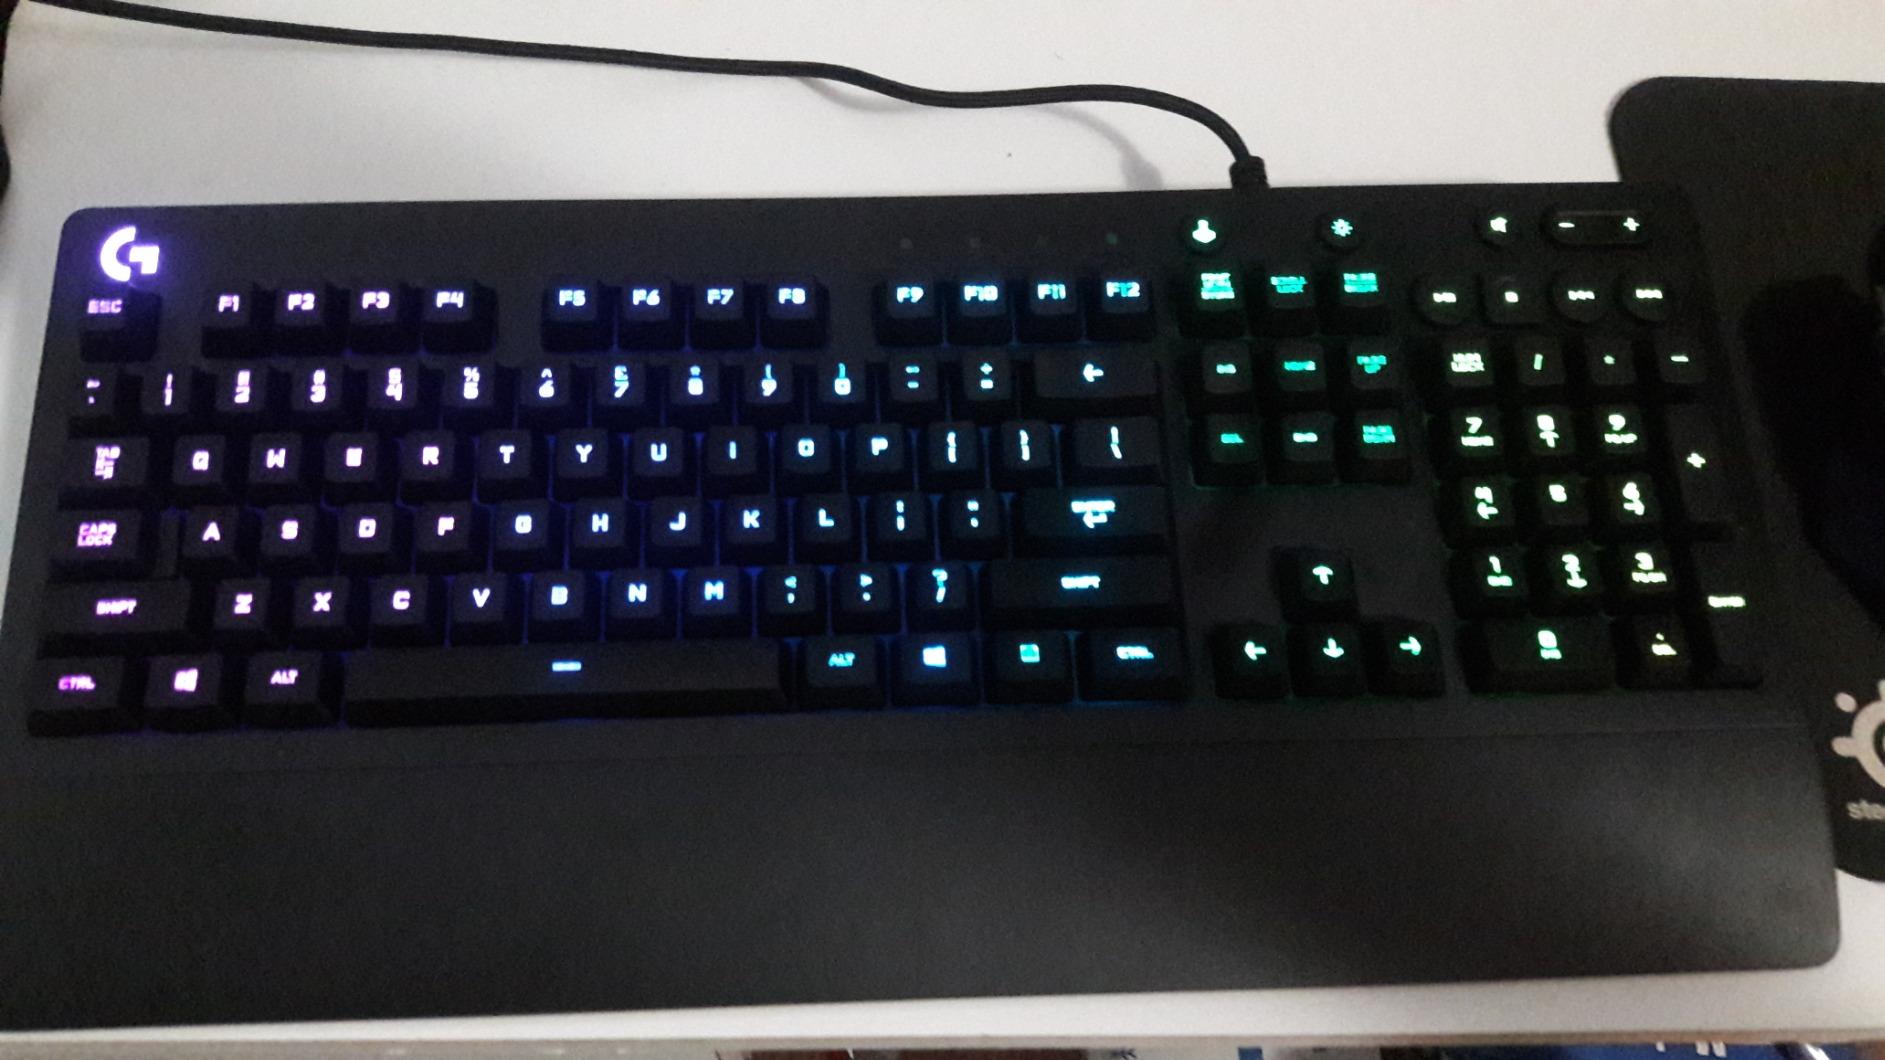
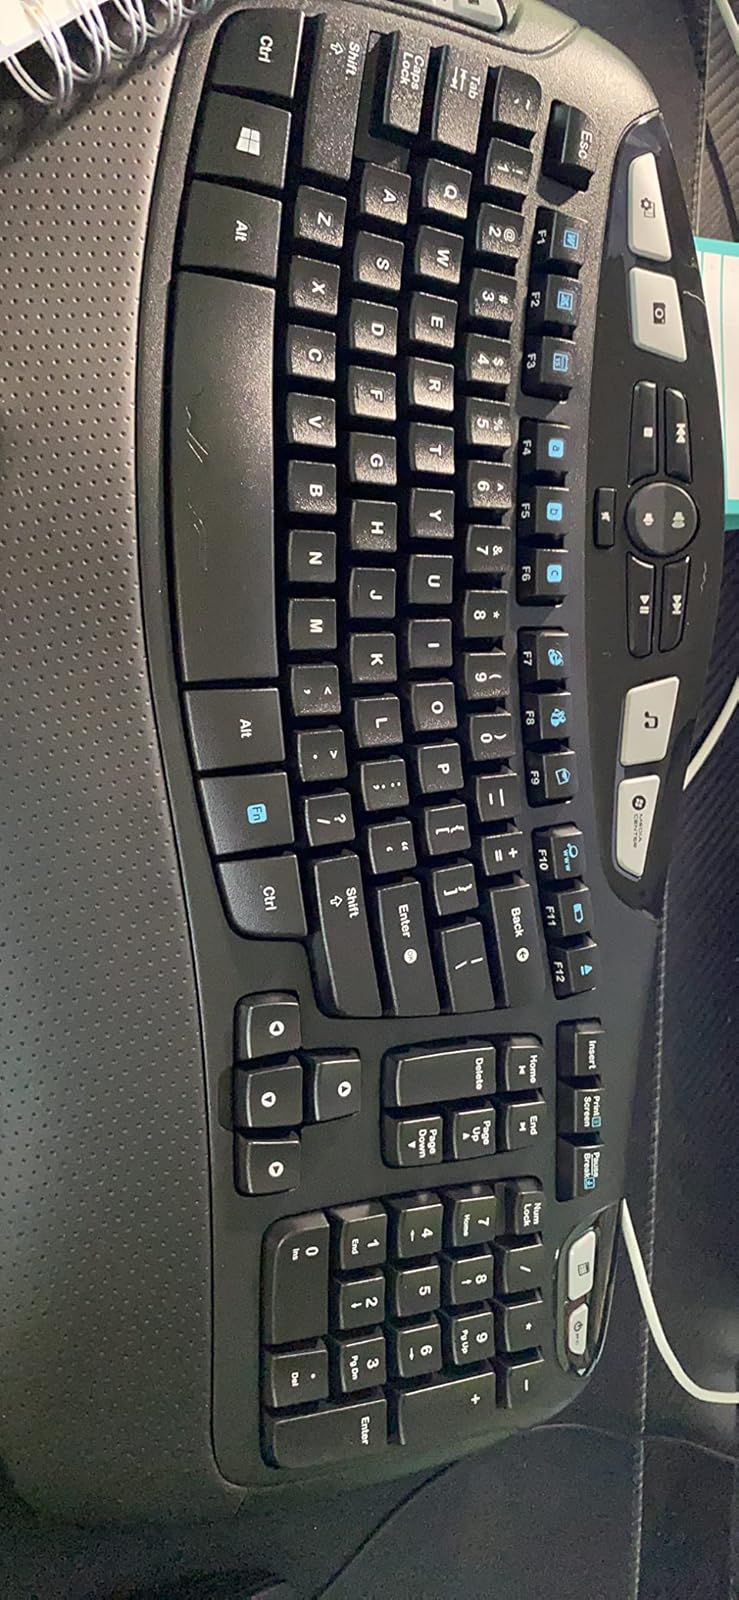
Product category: keyboard
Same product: no